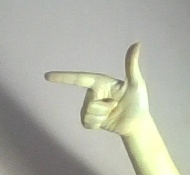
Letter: yaa